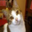
Label: cat